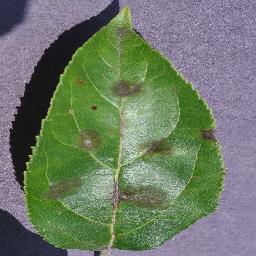
Label: Apple___Apple_scab